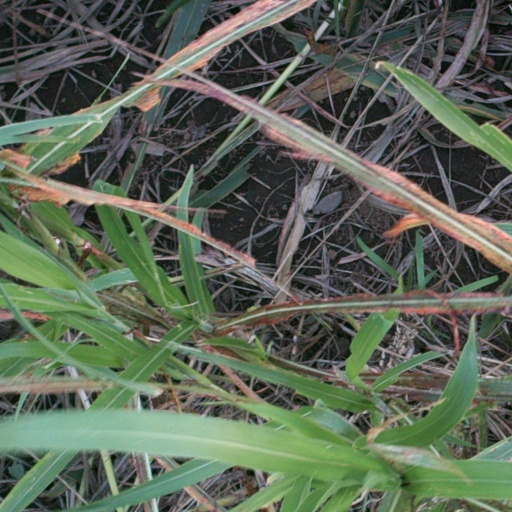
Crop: sorghum